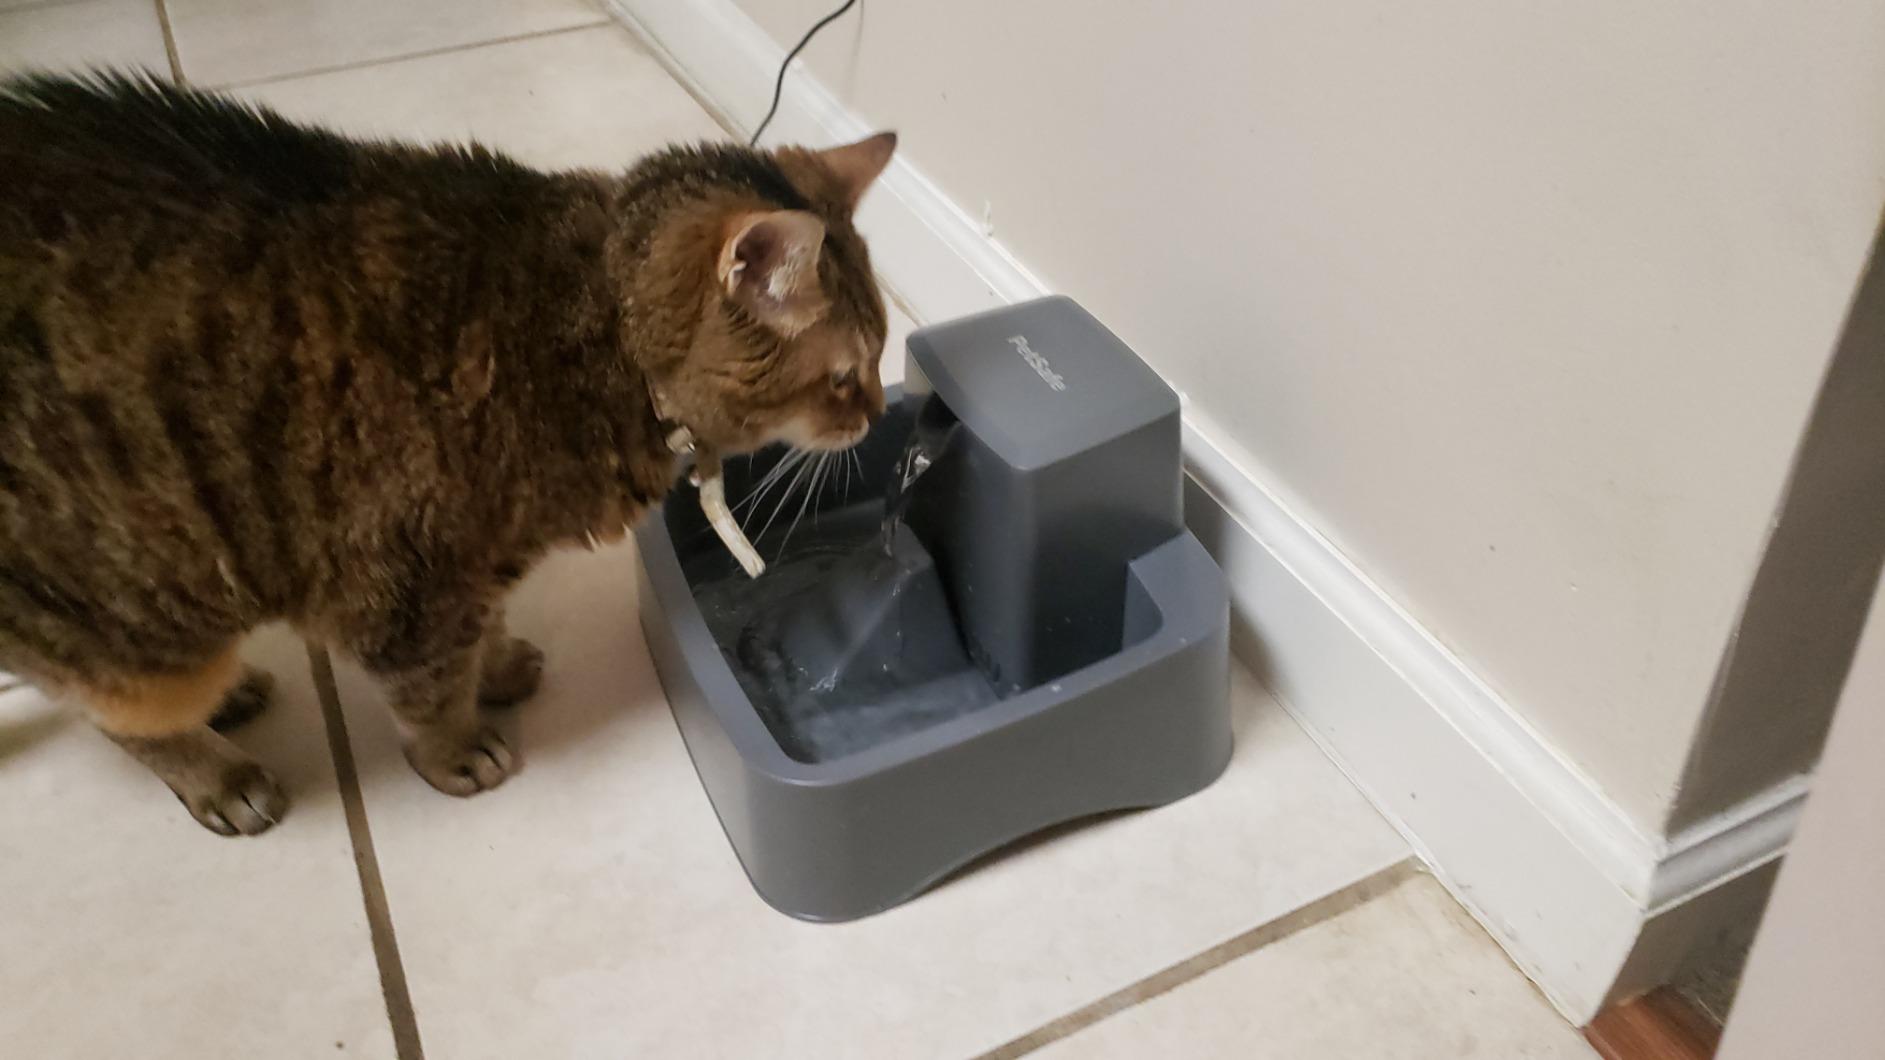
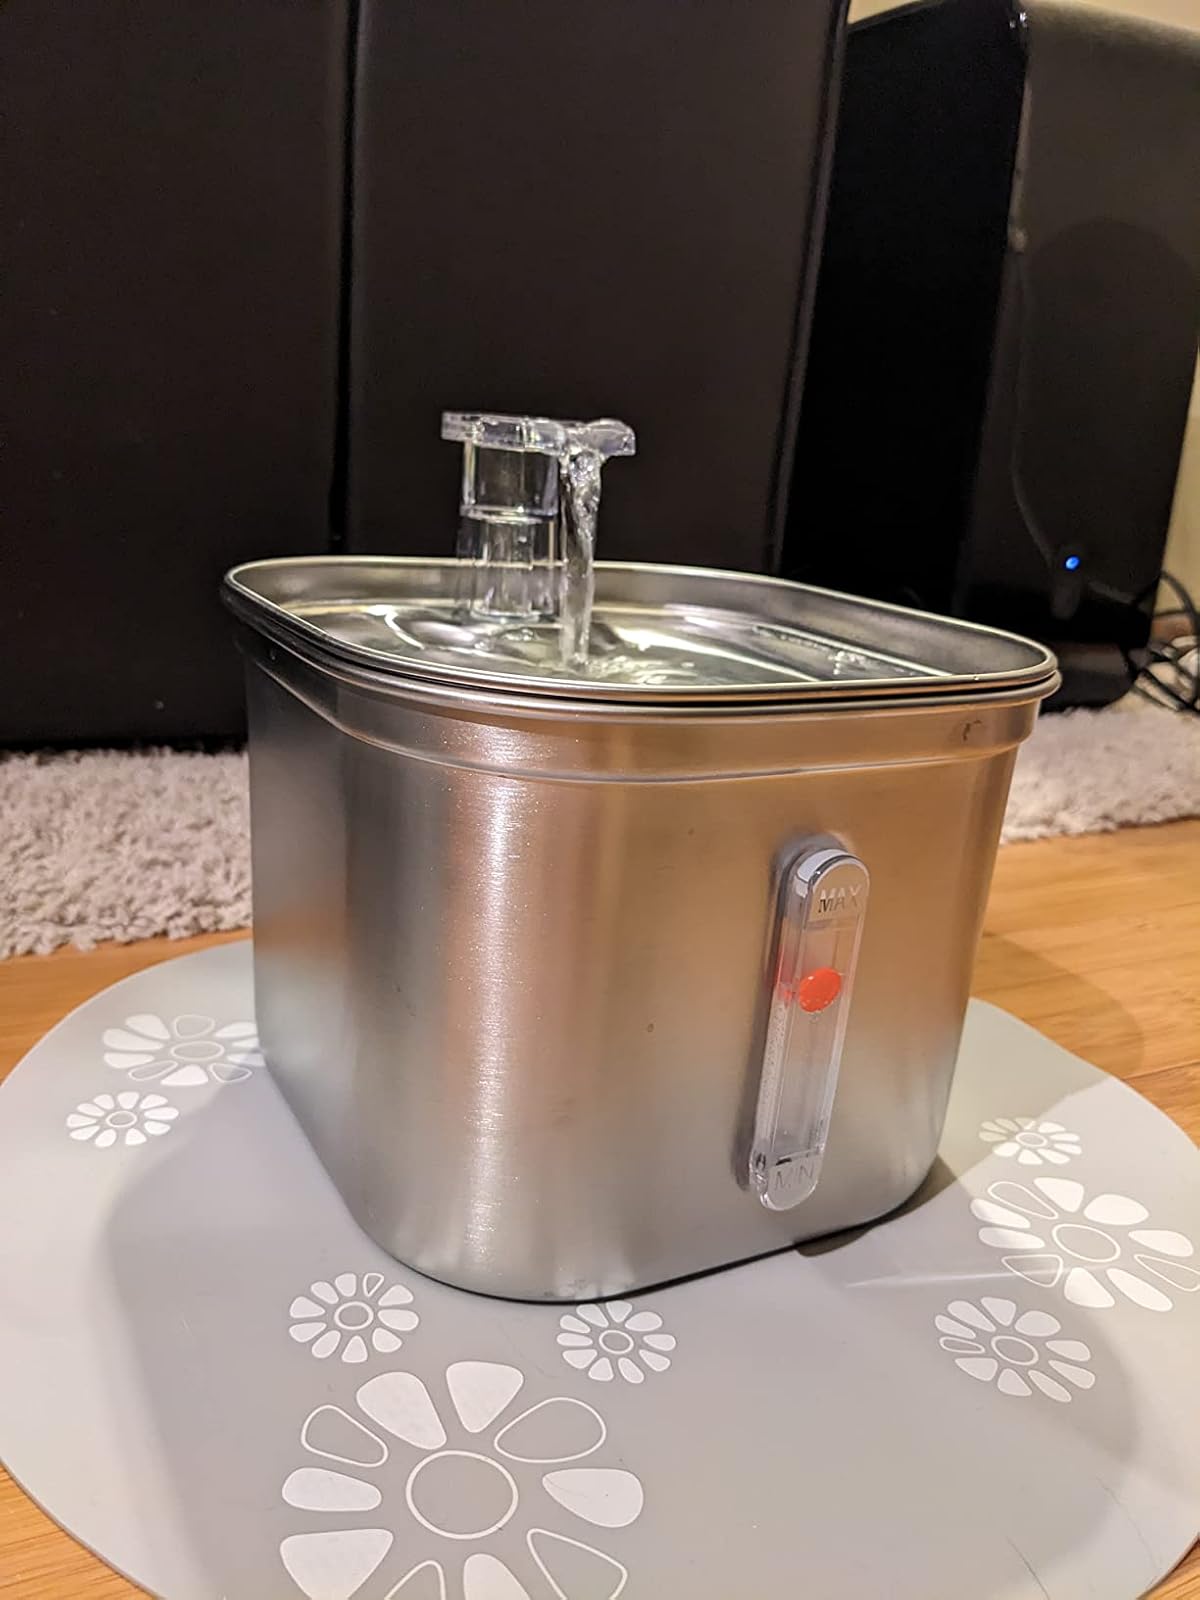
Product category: items_bowl
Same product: no